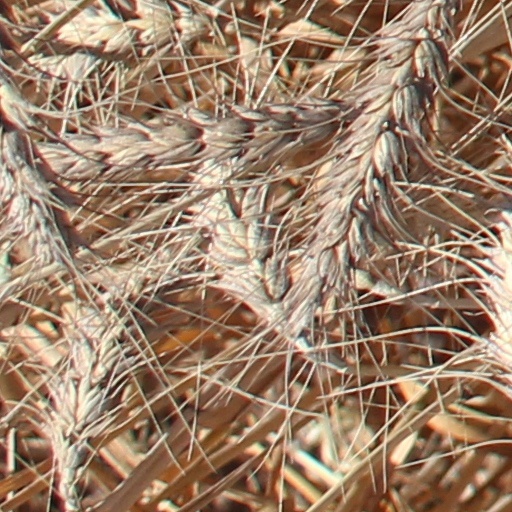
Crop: wheat